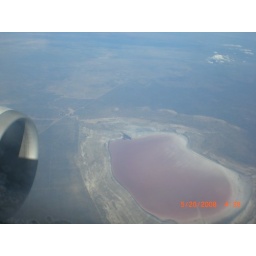
red lake from above